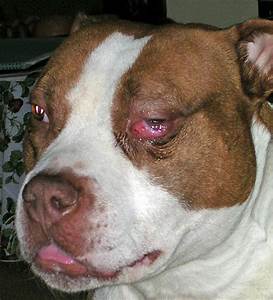
Label: cane